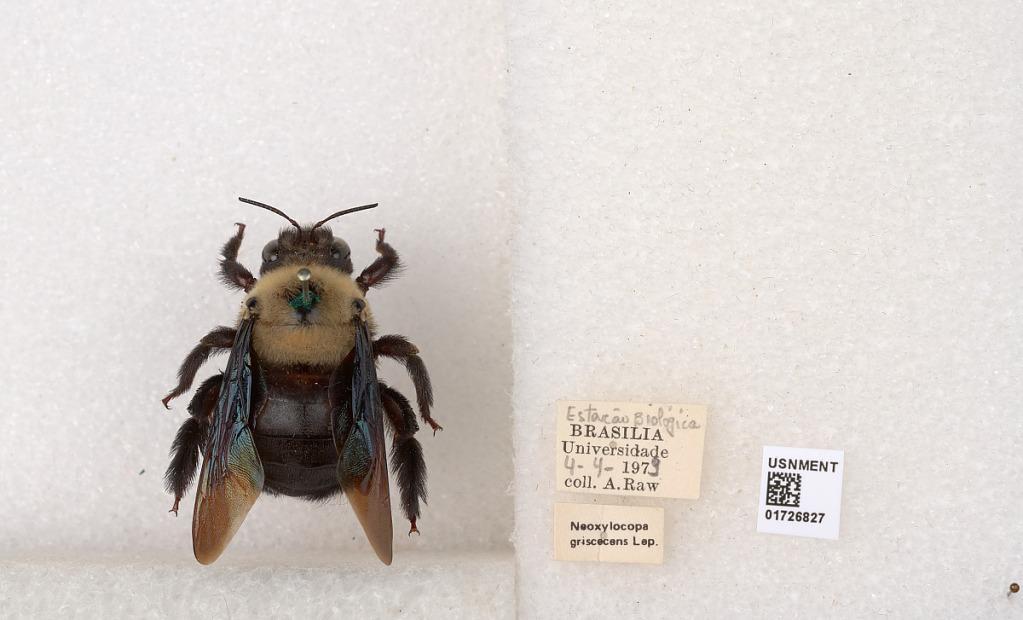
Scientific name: Xylocopa (Neoxylocopa) grisescens Lepeletier
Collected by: A. Raw
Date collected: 1979-4-4
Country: Brazil
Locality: Estacao Biologica Brasilia Universidade